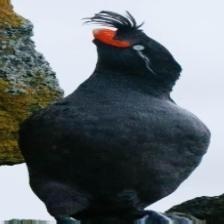
Species: CRESTED AUKLET
Scientific name: AETHIA CRISTATELLA